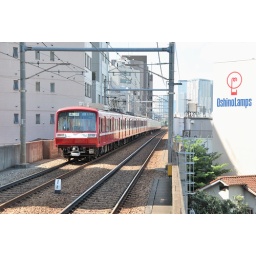
Taken at the north end of the platform. Tall buildings in Shinagawa are standing ahead. It is the destination of the train.